Walls of Lucca

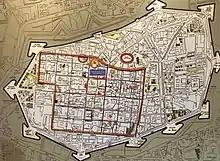
A map from Domus Romana Lucca showing Roman era structures including the walls, forum, amphitheater, and theater in comparison with modern-day fortifications.

The Roman fortified perimeter was erected as early as 180 BC when the Roman colonia of "Luca" was founded, and remains visible in the plan of the city streets today, with a northern boundary along Via San Giorgio, an eastern boundary along Via della Rosa and Via dell'Angelo Custode, a southern boundary along Corso Garibaldi, and a western boundary along Via Galli Tassi and Via della Cittadella.